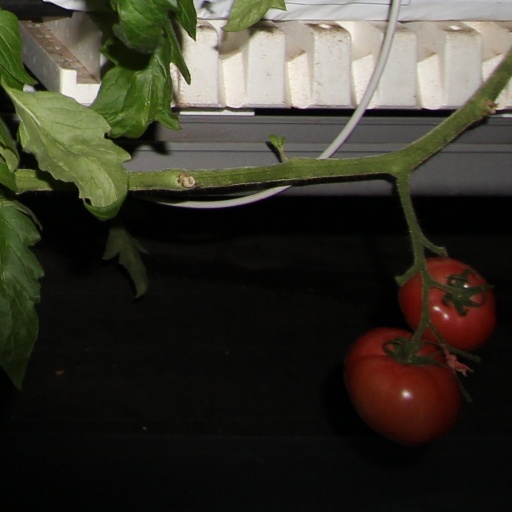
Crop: tomato